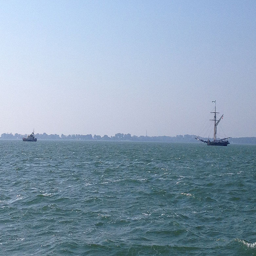
Two boats floating in the ocean one has a crane on top of it.
Two ships are off in the distance in the ocean.
Two boats in the middle of a large body of water.
The two ships on the blue ships with land mass in the distance
Two ships in the ocean sailing during the day.